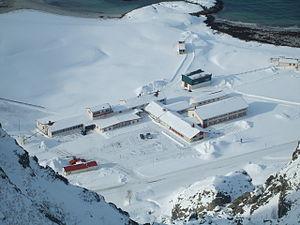
La base de lancement d'Andøya est une base de lancement de fusées-sondes située dans l'île d'Andøya qui fait partie de l'archipel des Vesterålen dans le Nord de la Norvège. Depuis 1962, plus de 1 200 fusées-sondes ont été tirées depuis ce site. La base de lancement est détenue majoritairement par le ministère du Commerce et de l'Industrie de Norvège et est gérée comme une structure commerciale.